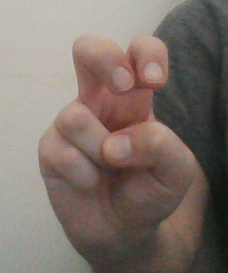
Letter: toot